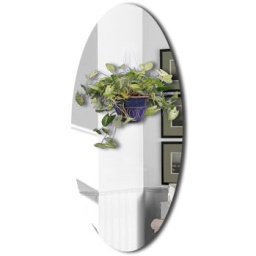
Flowering plant in bathroom with a decorative plant hanger